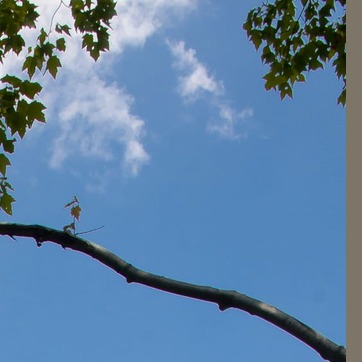
Material: sky